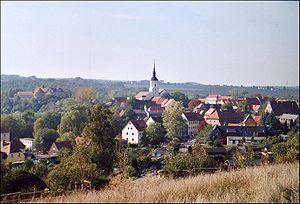
Dohna est une ville de Saxe en Allemagne, située dans l'arrondissement de Suisse-Saxonne-Monts-Métallifères-de-l'Est, dans le district de Dresde.